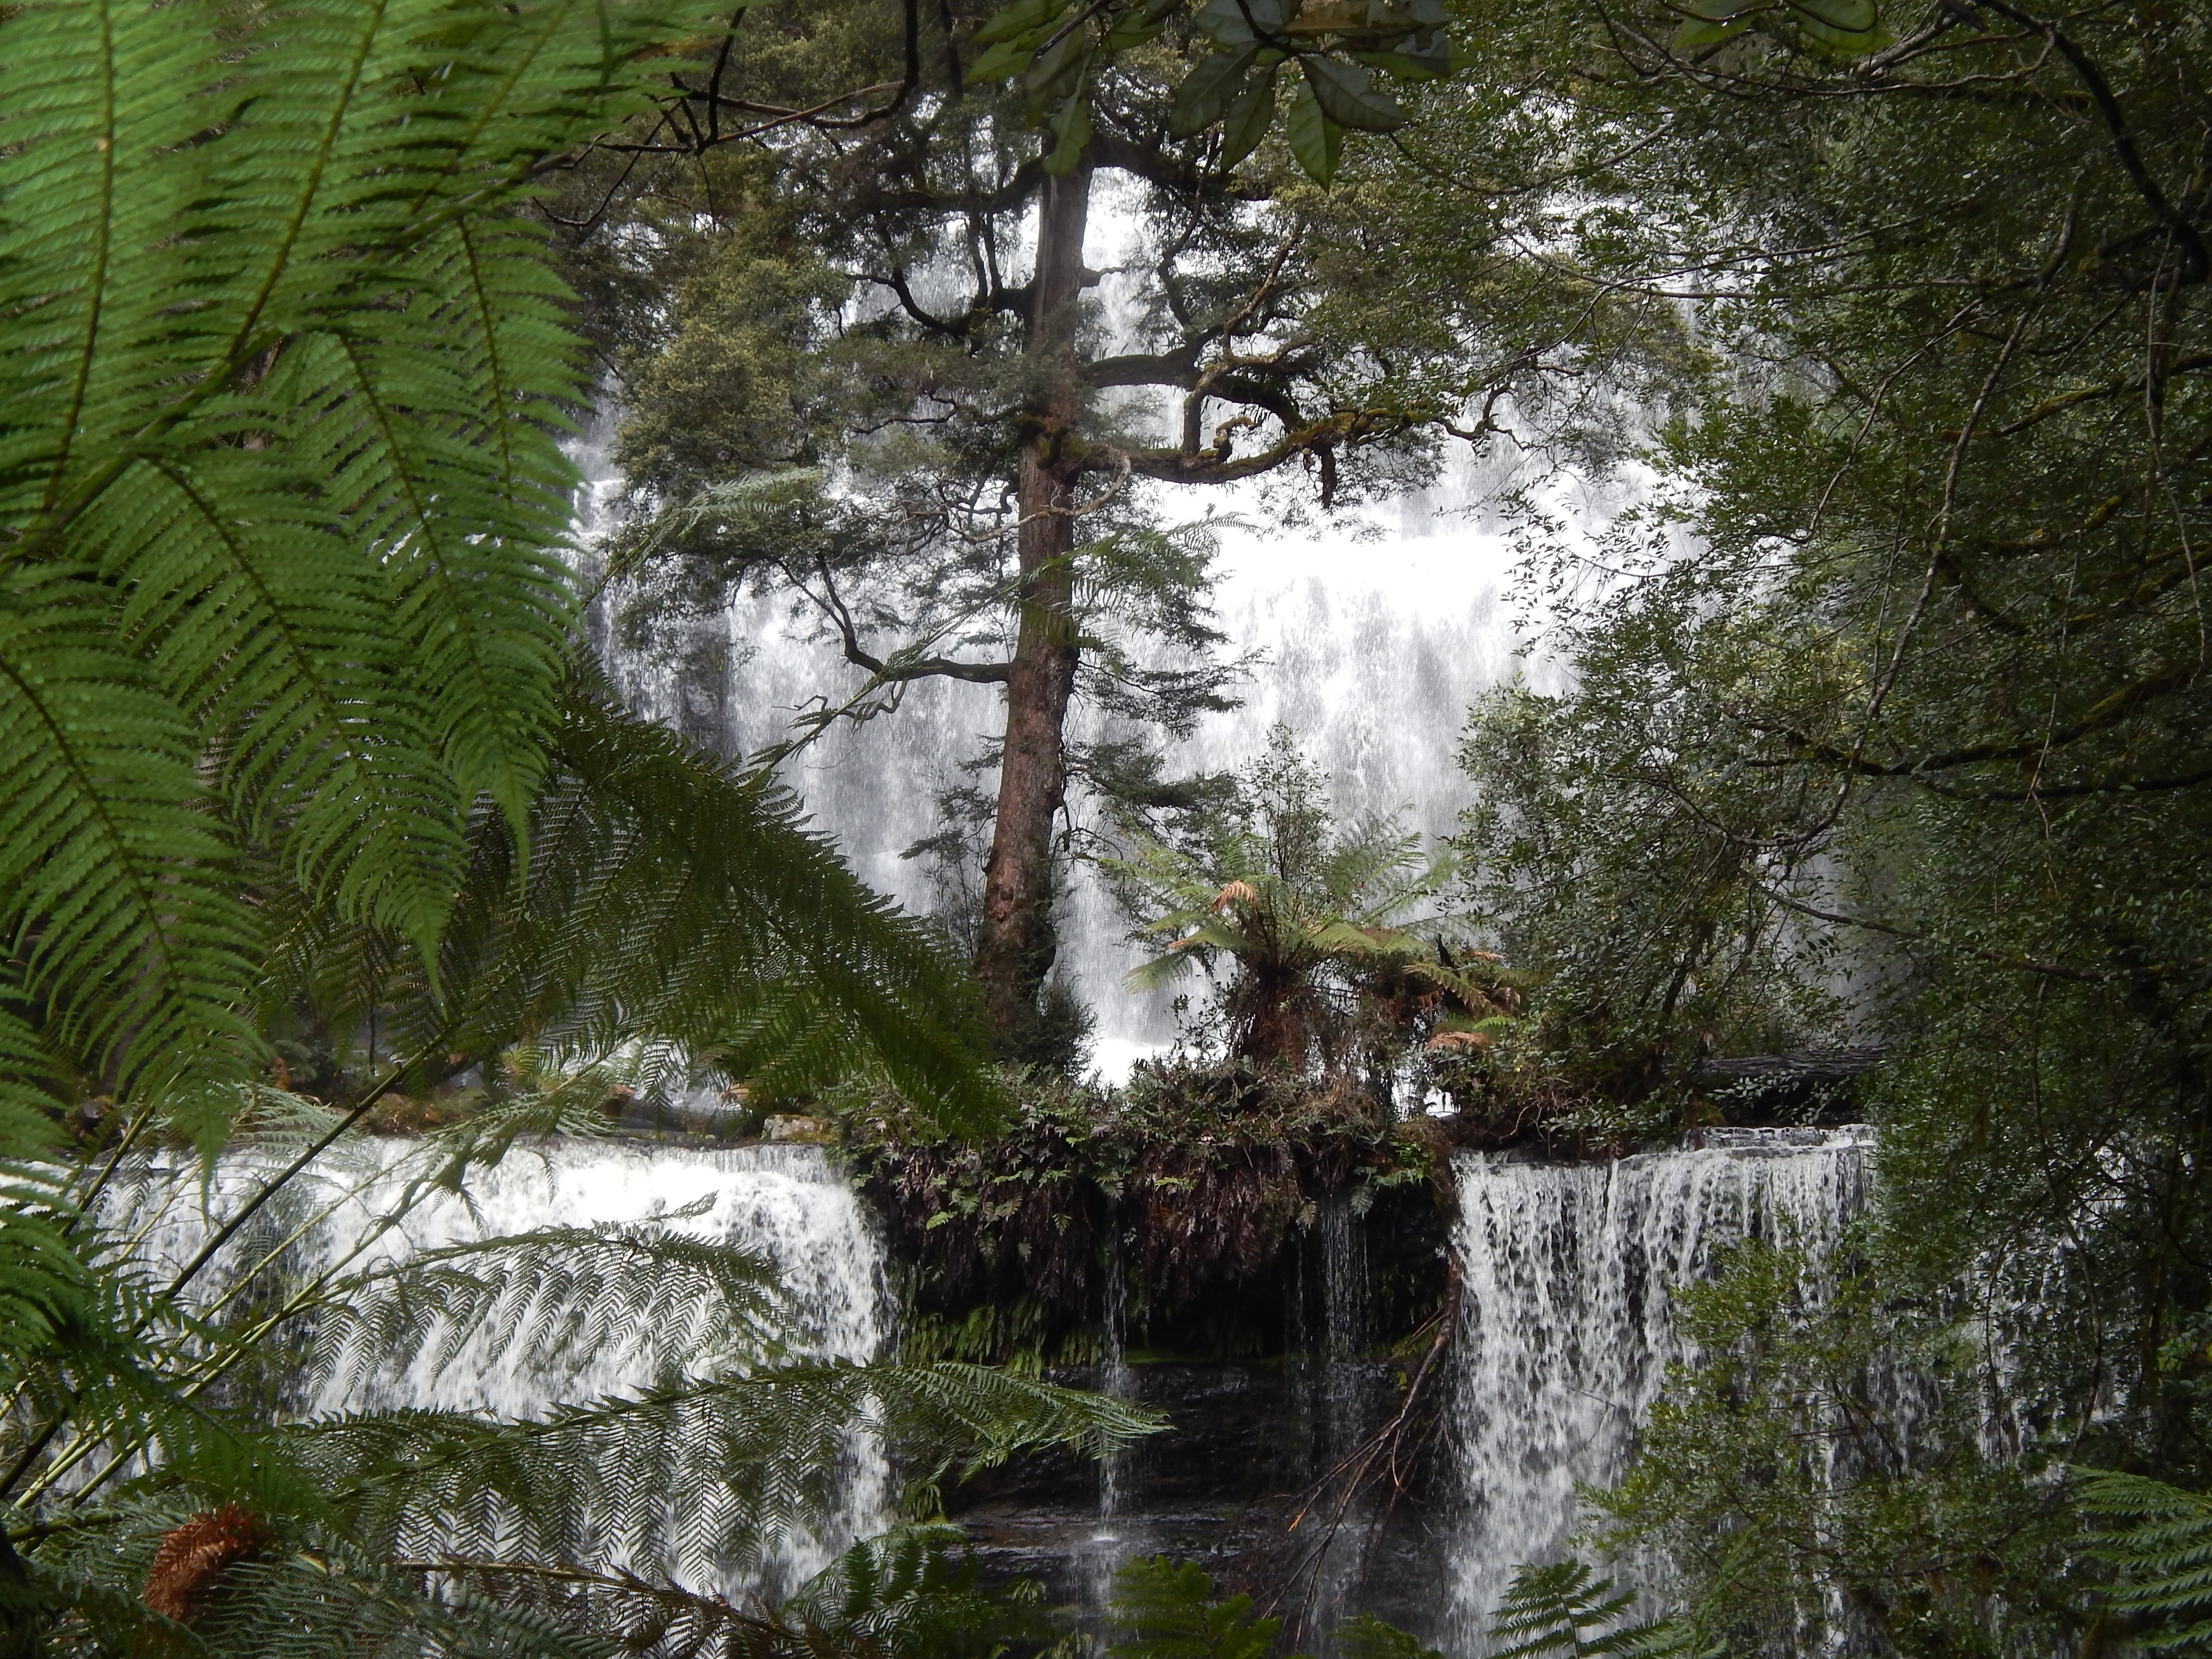
tree, water, forest, waterfall, wilderness, river, stream, jungle, botany, body of water, rainforest, woodland, habitat, water feature, natural environment